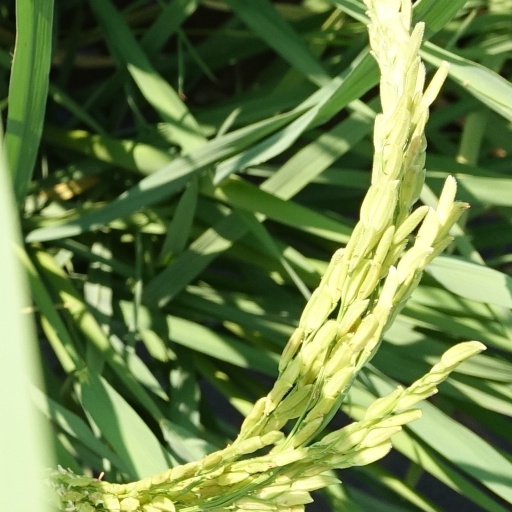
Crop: rice